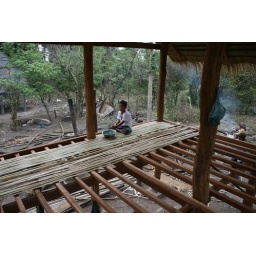
The floor of Thun's new house under construction